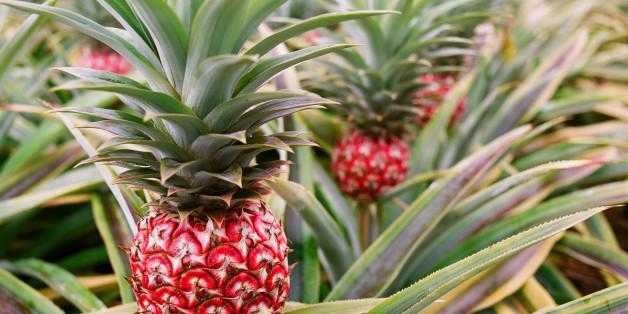
Label: Pineapple